Biała Podlaska

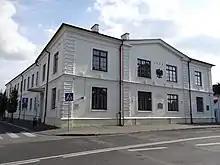
Józef Ignacy Kraszewski High School No. 1, one of the oldest high schools in Poland

After Germany attacked their Soviet ally in Operation Barbarossa, a German prisoner-of-war camp was set up near Biała Podlaska for Soviet and Polish POWs. In 1942, they were replaced by some 600 French POWs brought from Rawa Ruska, who were soon relocated to a camp in nearby Hola. In 1943, Italian POWs were brought to the city and placed in a local subcamp of the Stalag 366/Z POW camp. The Germans subjected the Italians to mass starvation, epidemics, harassment and beatings, and over 400 Italians died in the camp. Poles provided food to starving Italians, despite the threat of being shot on sight by German guards, for both Italians and Poles for such attempts, with confirmed cases of such killings. There was also a forced labour subcamp for some 200–300 Italian POWs in the city.